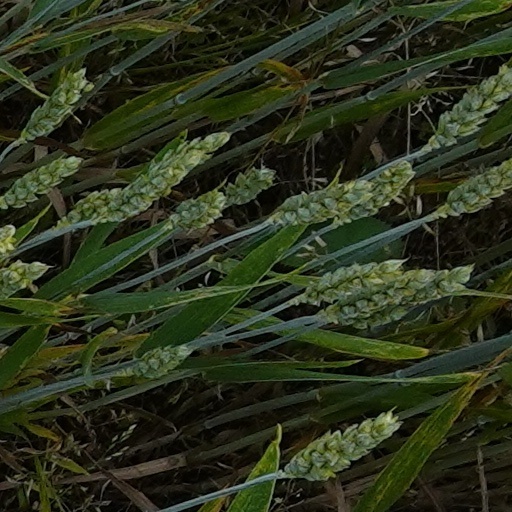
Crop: wheat